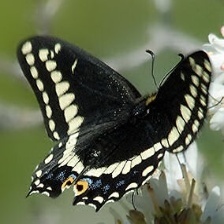
Species: INDRA SWALLOW